Hermes (Greek stamp)

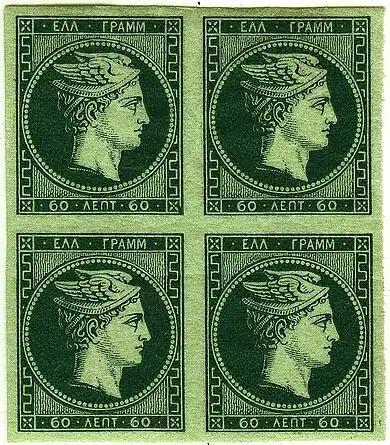

In 1875, following Greece entrance to the Union Générale des Postes (U.G.P.), ancestor of the Universal Postal Union (U.P.U.), the Greek postal administration launched two new values (30 & 60 Lepta ).